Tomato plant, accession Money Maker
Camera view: bottom (45 deg); turntable rotation: 210 degrees
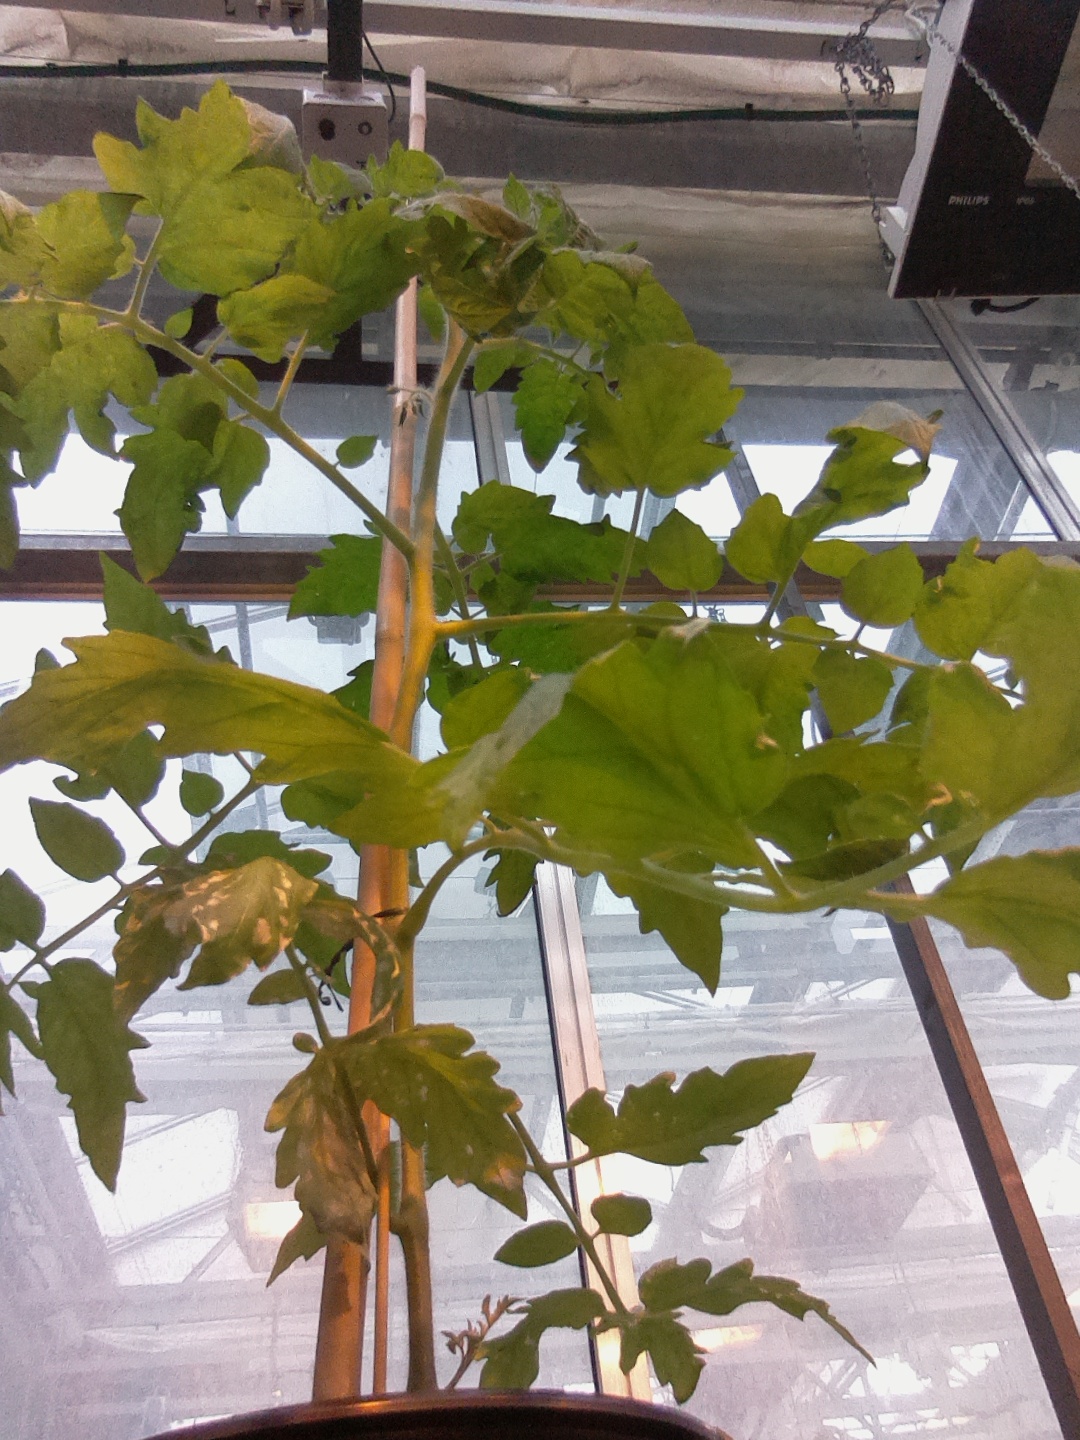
BBCH growth stage 60: First flowers open